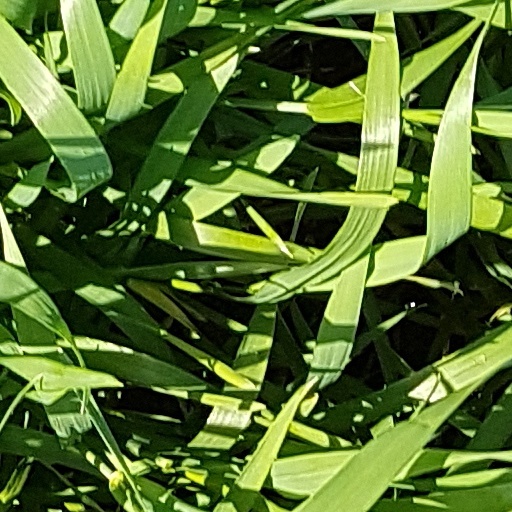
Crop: wheat